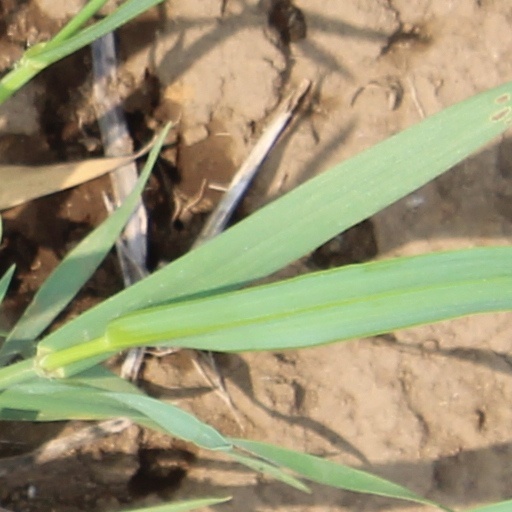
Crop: wheat